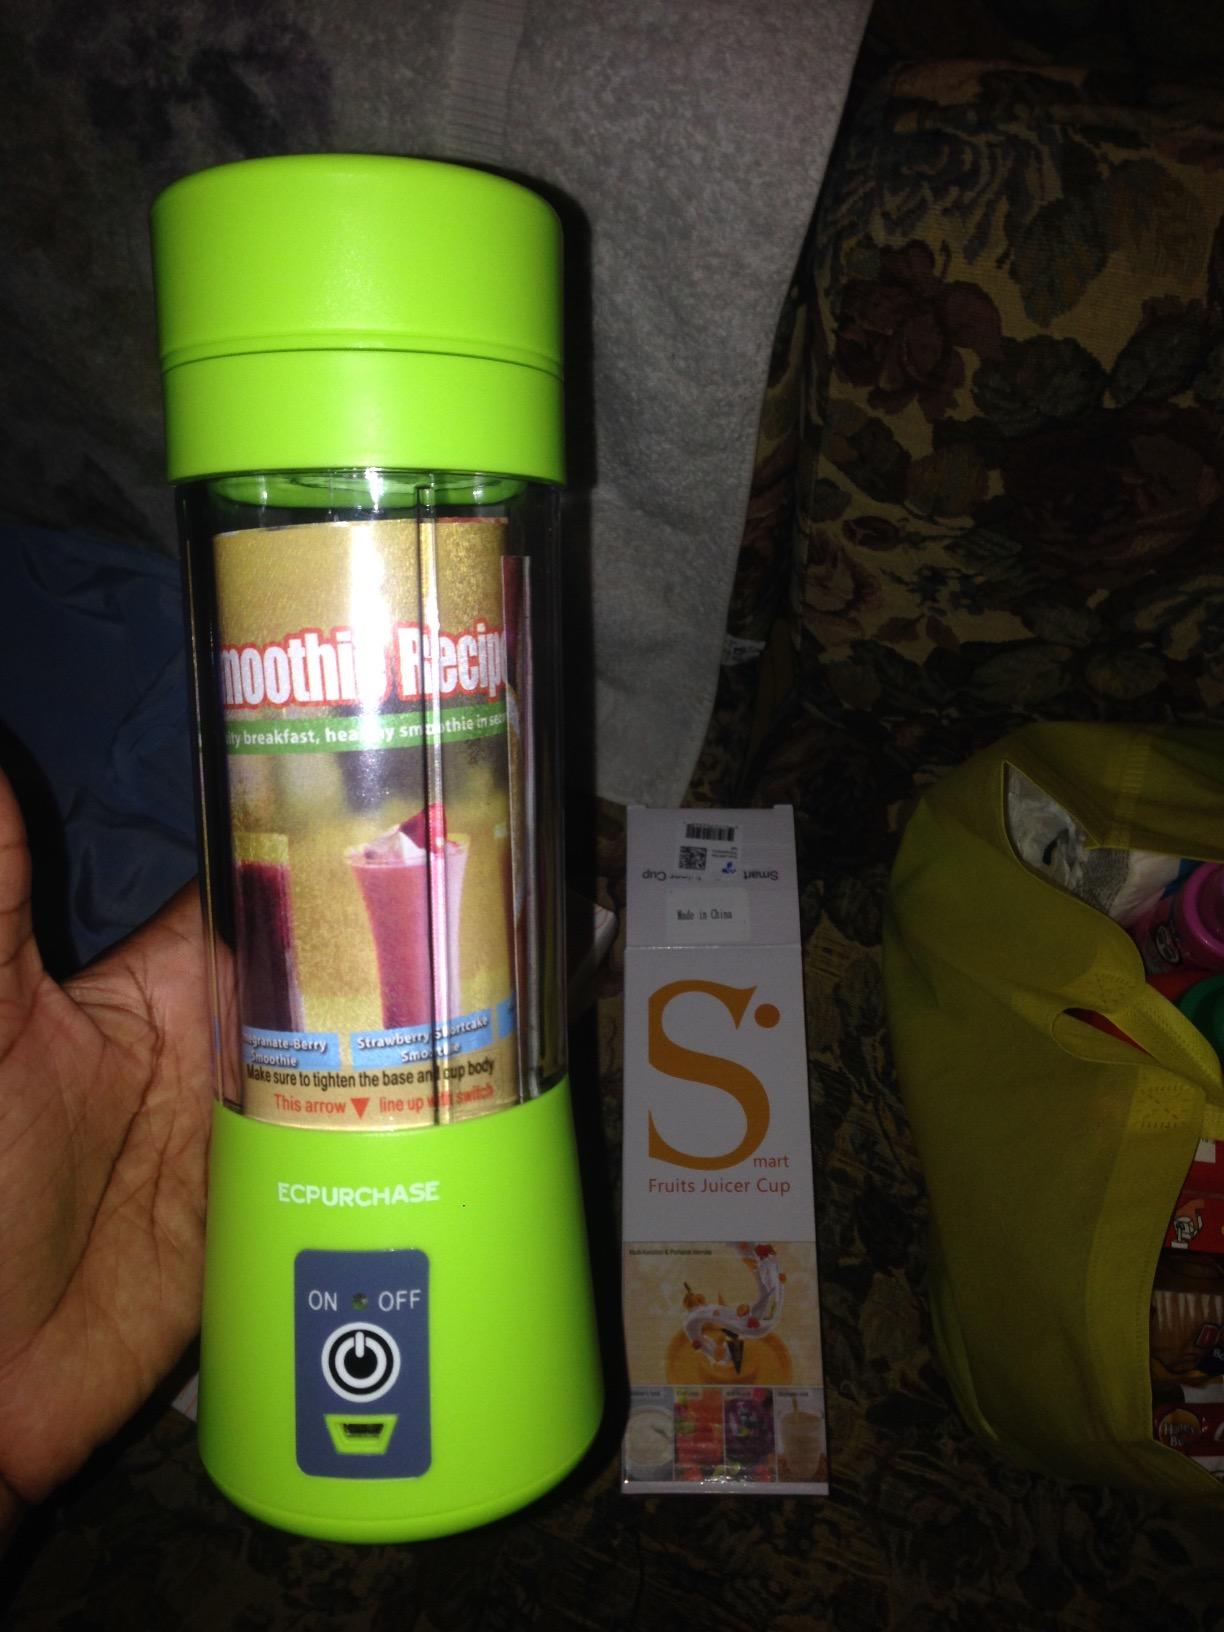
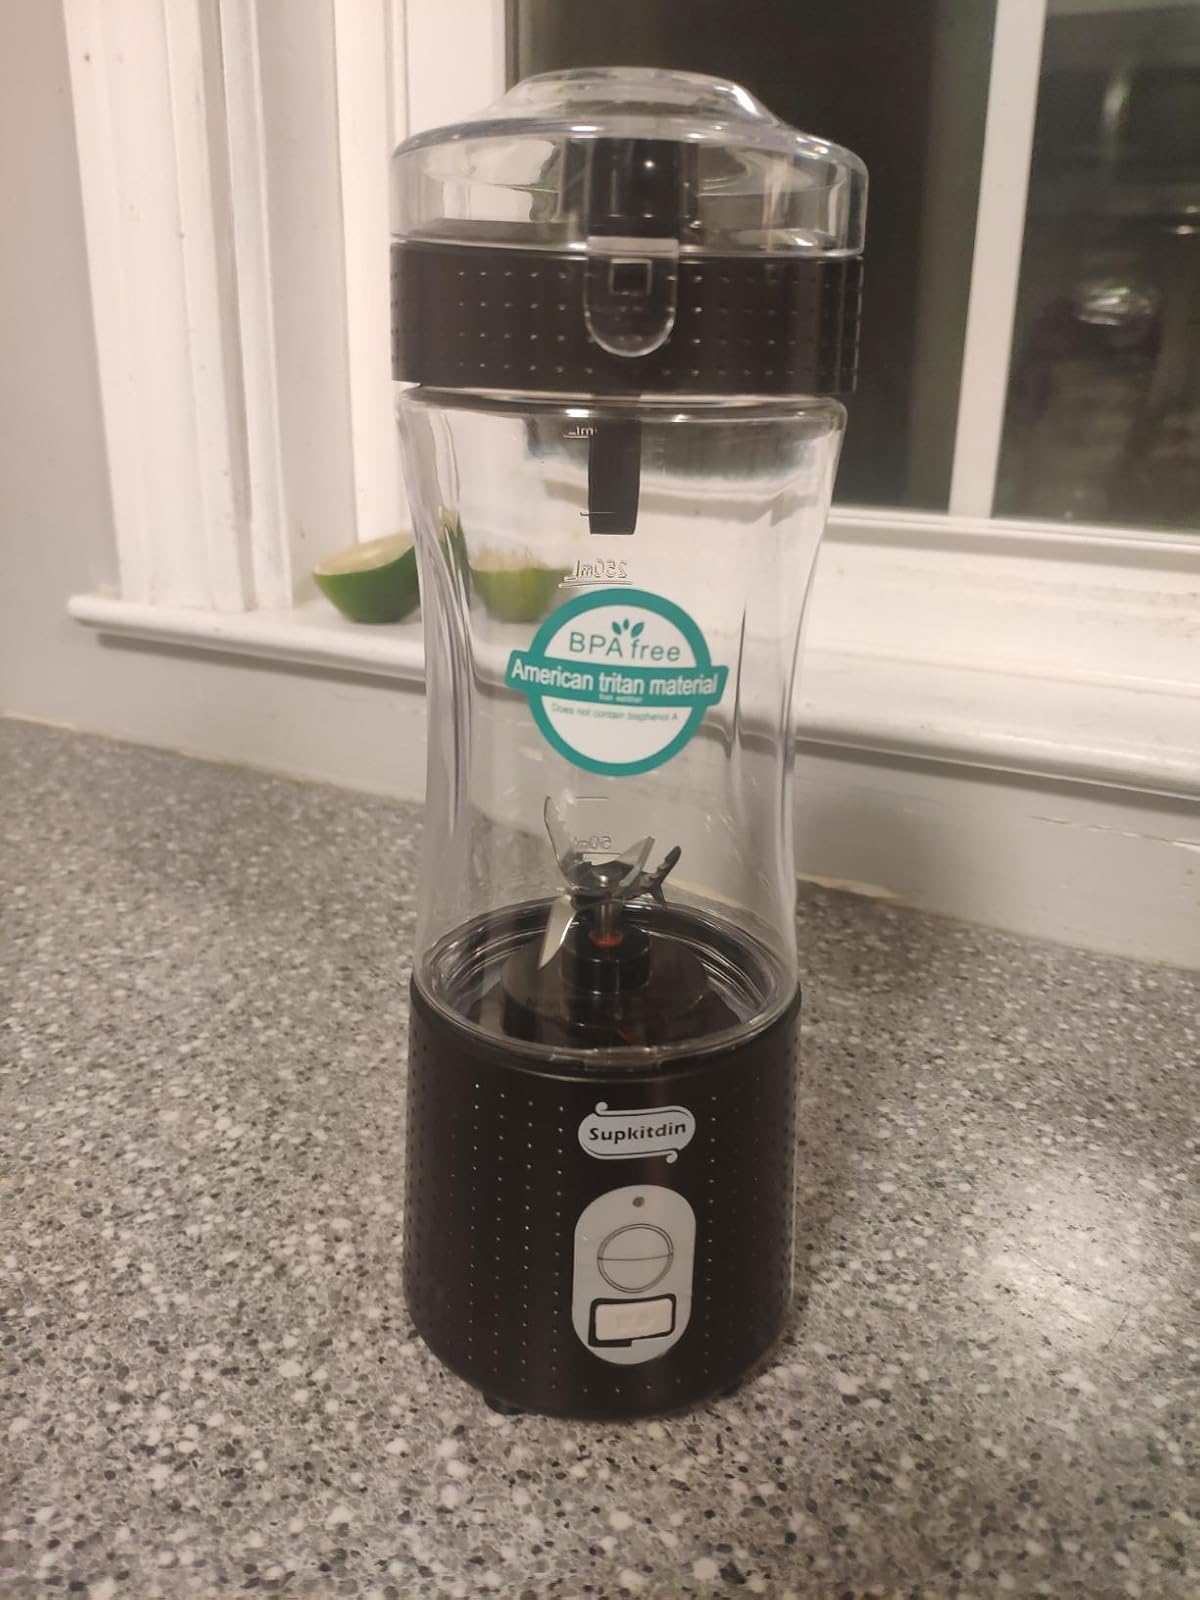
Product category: items_blender
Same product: no